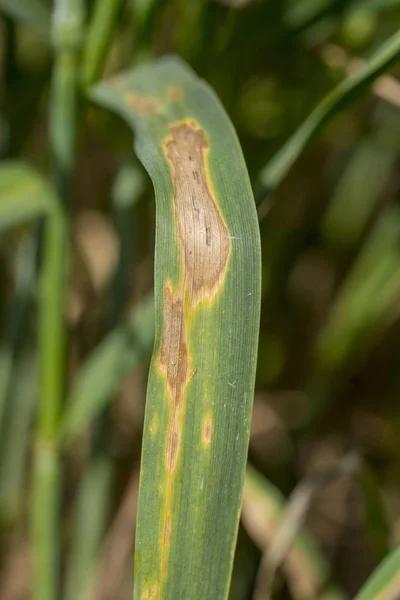
Plant: Wheat
Disease: wheat septoria blotch